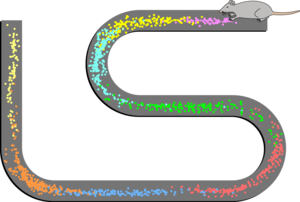
Les cellules de lieu sont des neurones de l'hippocampe dont le champ récepteur est défini par une zone spatiale donnée sur une carte cognitive, qui est une carte mentale de l'environnement. Chaque cellule de lieu s'active donc quand l'animal se trouve dans le champ récepteur qui lui est associé. Les scientifiques pensent que les cellules de lieu travaillent collectivement et forment une représentation cognitive d'un emplacement spécifique dans l'espace. Les cellules de lieu interagissent avec d'autres types de neurones dans l'hippocampe et les régions voisines pour réaliser ce type de traitement spatial, mais la façon dont elles fonctionnent au sein de l'hippocampe est toujours l'objet de recherches. Les cellules de lieu s'activent quand un animal arrive à un endroit déterminé de son environnement. Des études sur les rats ont montré que les cellules de lieu ont tendance à s’activer rapidement quand un rat entre dans un nouvel environnement ouvert. En dehors des champs de tir, les cellules de lieu ont tendance à être relativement inactives. Pour une cellule de lieu donnée, il existe un certain nombre de champs de lieu correspondants.